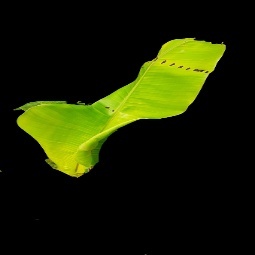
Label: Sulphur